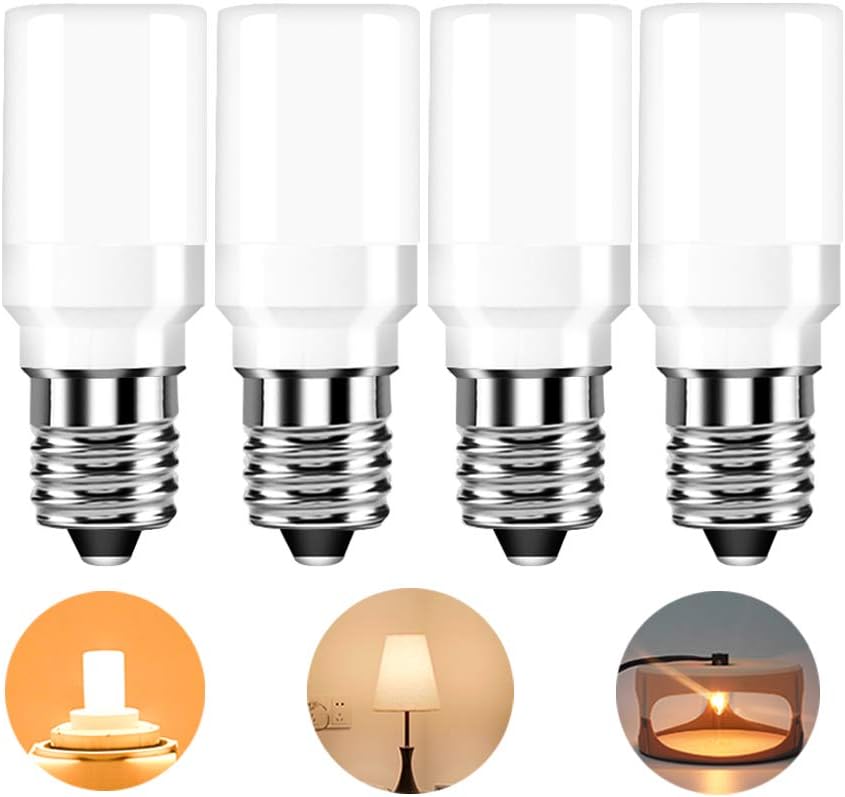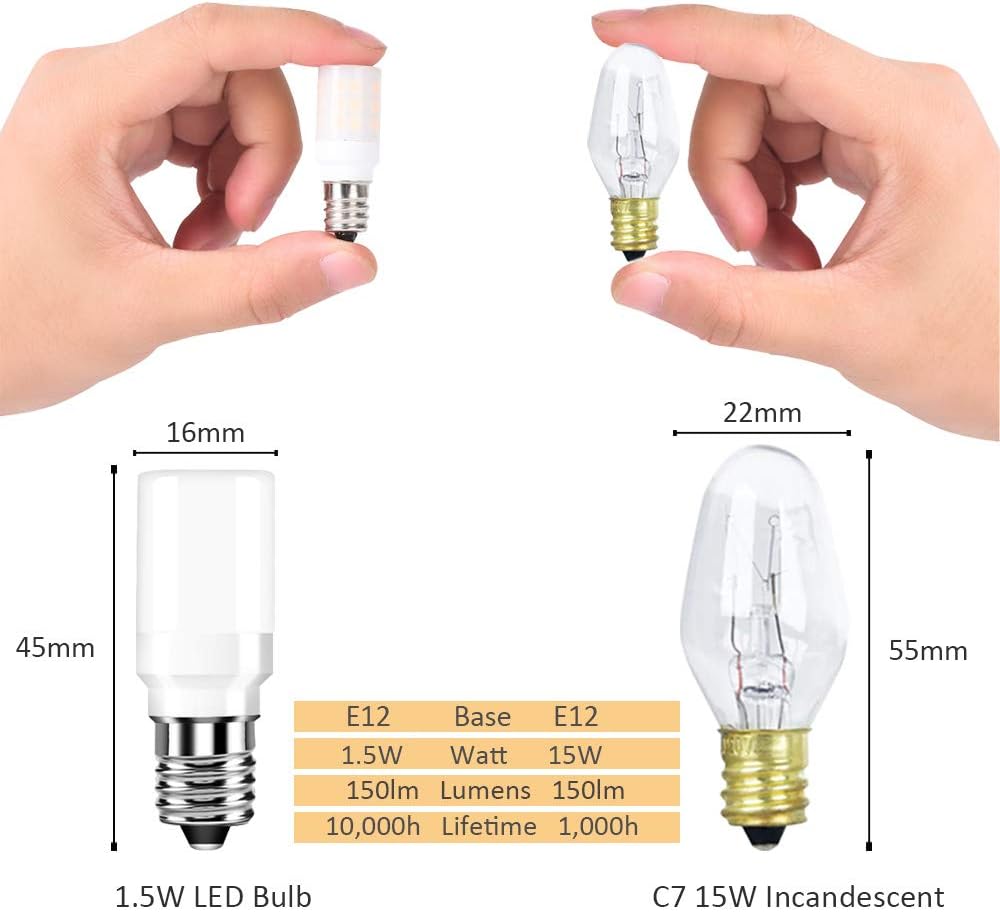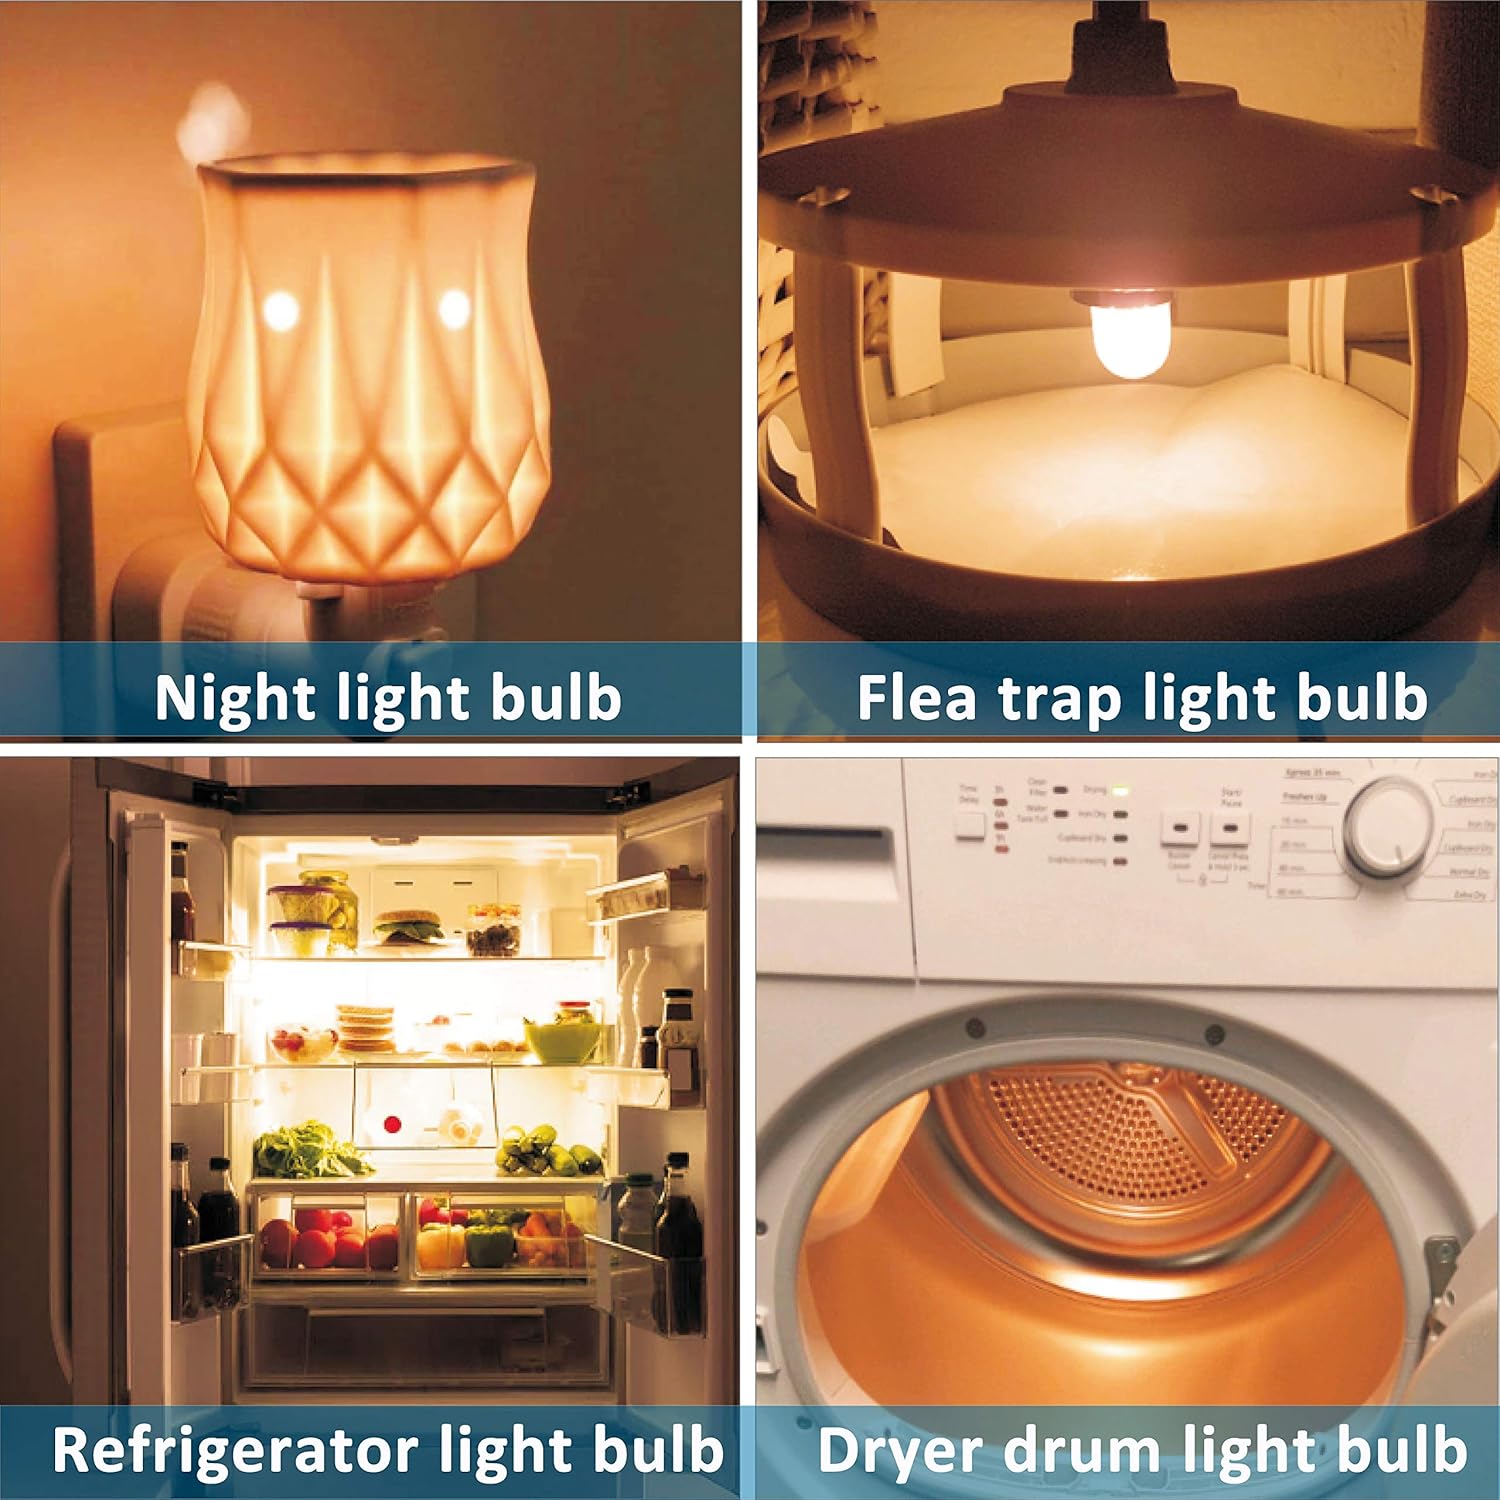
Appliance Dryer Drum Water Dispenser Replacement Parts LED Replacement S6 10W 15W 22002263 WE05X20431 E12 Candelabra Base 120V1.5W 150lm Non Dimmable Soft White 3000K Pack of 4
Category: Tools & Home Improvement
Specification:   Dryer drum light bulb night light bulb appliance replacement E12 candelabra base 120V equivalent C7 15W incandescent LED bulb frosted 1.5W 150lm warm white 3000K  E12 candelabra base led light bulb equivalent incandescent item: WE4M305, WE05X20431, 15820, 22002263.  Application: Appliance light bulb, Dryer drum light bulb, night light bulb replacement light bulb. 1.5W 150lm equivalent 15W Incandescent bulb. Base: E12 candelabra screw base Dimensions: (Width))16.2mm/ 5/8¡ X (Height)45mm/1 6/8¡¯. Cover: Frosted PC Cover. Working Voltage: AC110-130V/60Hz. Working Temperature: -4¨H-150¨H. Color : Warm White (3000K¡À200K). Lifetime: 10,000h. Dimming: Non-Dimmable. Package: 4 x 1.5W LED bulb. Warranty: 12 Months. Note and attention: LED bulb offer more light give less heat, LED bulb is not suitable as heat source for salt light or lava light. LED bulb CAN NOT be used in oven, when used in ovens, that bulb will be burned and melt.
Features: LED appliance light bulb for night light bulb, dryer drum light bulb, fridge freeze water dispenser or ice dispenser 120V application, LED bulb 1.5W 150lm equivalent item: WE4M305, WE05X20431, 15820, 22002263, 415463, 415422, 241552802, BPC7. | E12 candelabra base LED bulb working with 110-130V voltage, T5 shape: Width 16.2mm X Height 45mm smaller size comparing as traditional C7 candle light, widely fit in tight fixture. Non-dimmable, NOT compatible with dimmer. Ceramic body ensure better heat sink, soft white plastic cover make the light soft and comfort, warm white 3000K close to incandescent bulb light color. | LED as light source, 1.5W 150lm equivalent as 15W incandescent light bulb save more than 90% energy, 10,000hours lifetime 10 times longer than 1,000 hours incandescent bulb, save your money and time at frequently changing new bulb. | Note: LED bulb offer more light give less heat, LED bulb is not suitable as heat source for salt light, lava light or wax melt. LED bulb CAN NOT be used in oven. | We will offer 12 Months Warranty, Zero-risk Purchase, if you are not satisfied with your purchase or have some problem at technical problem, please contact with us by email directly, we will make sure 24-hours customer service and response.